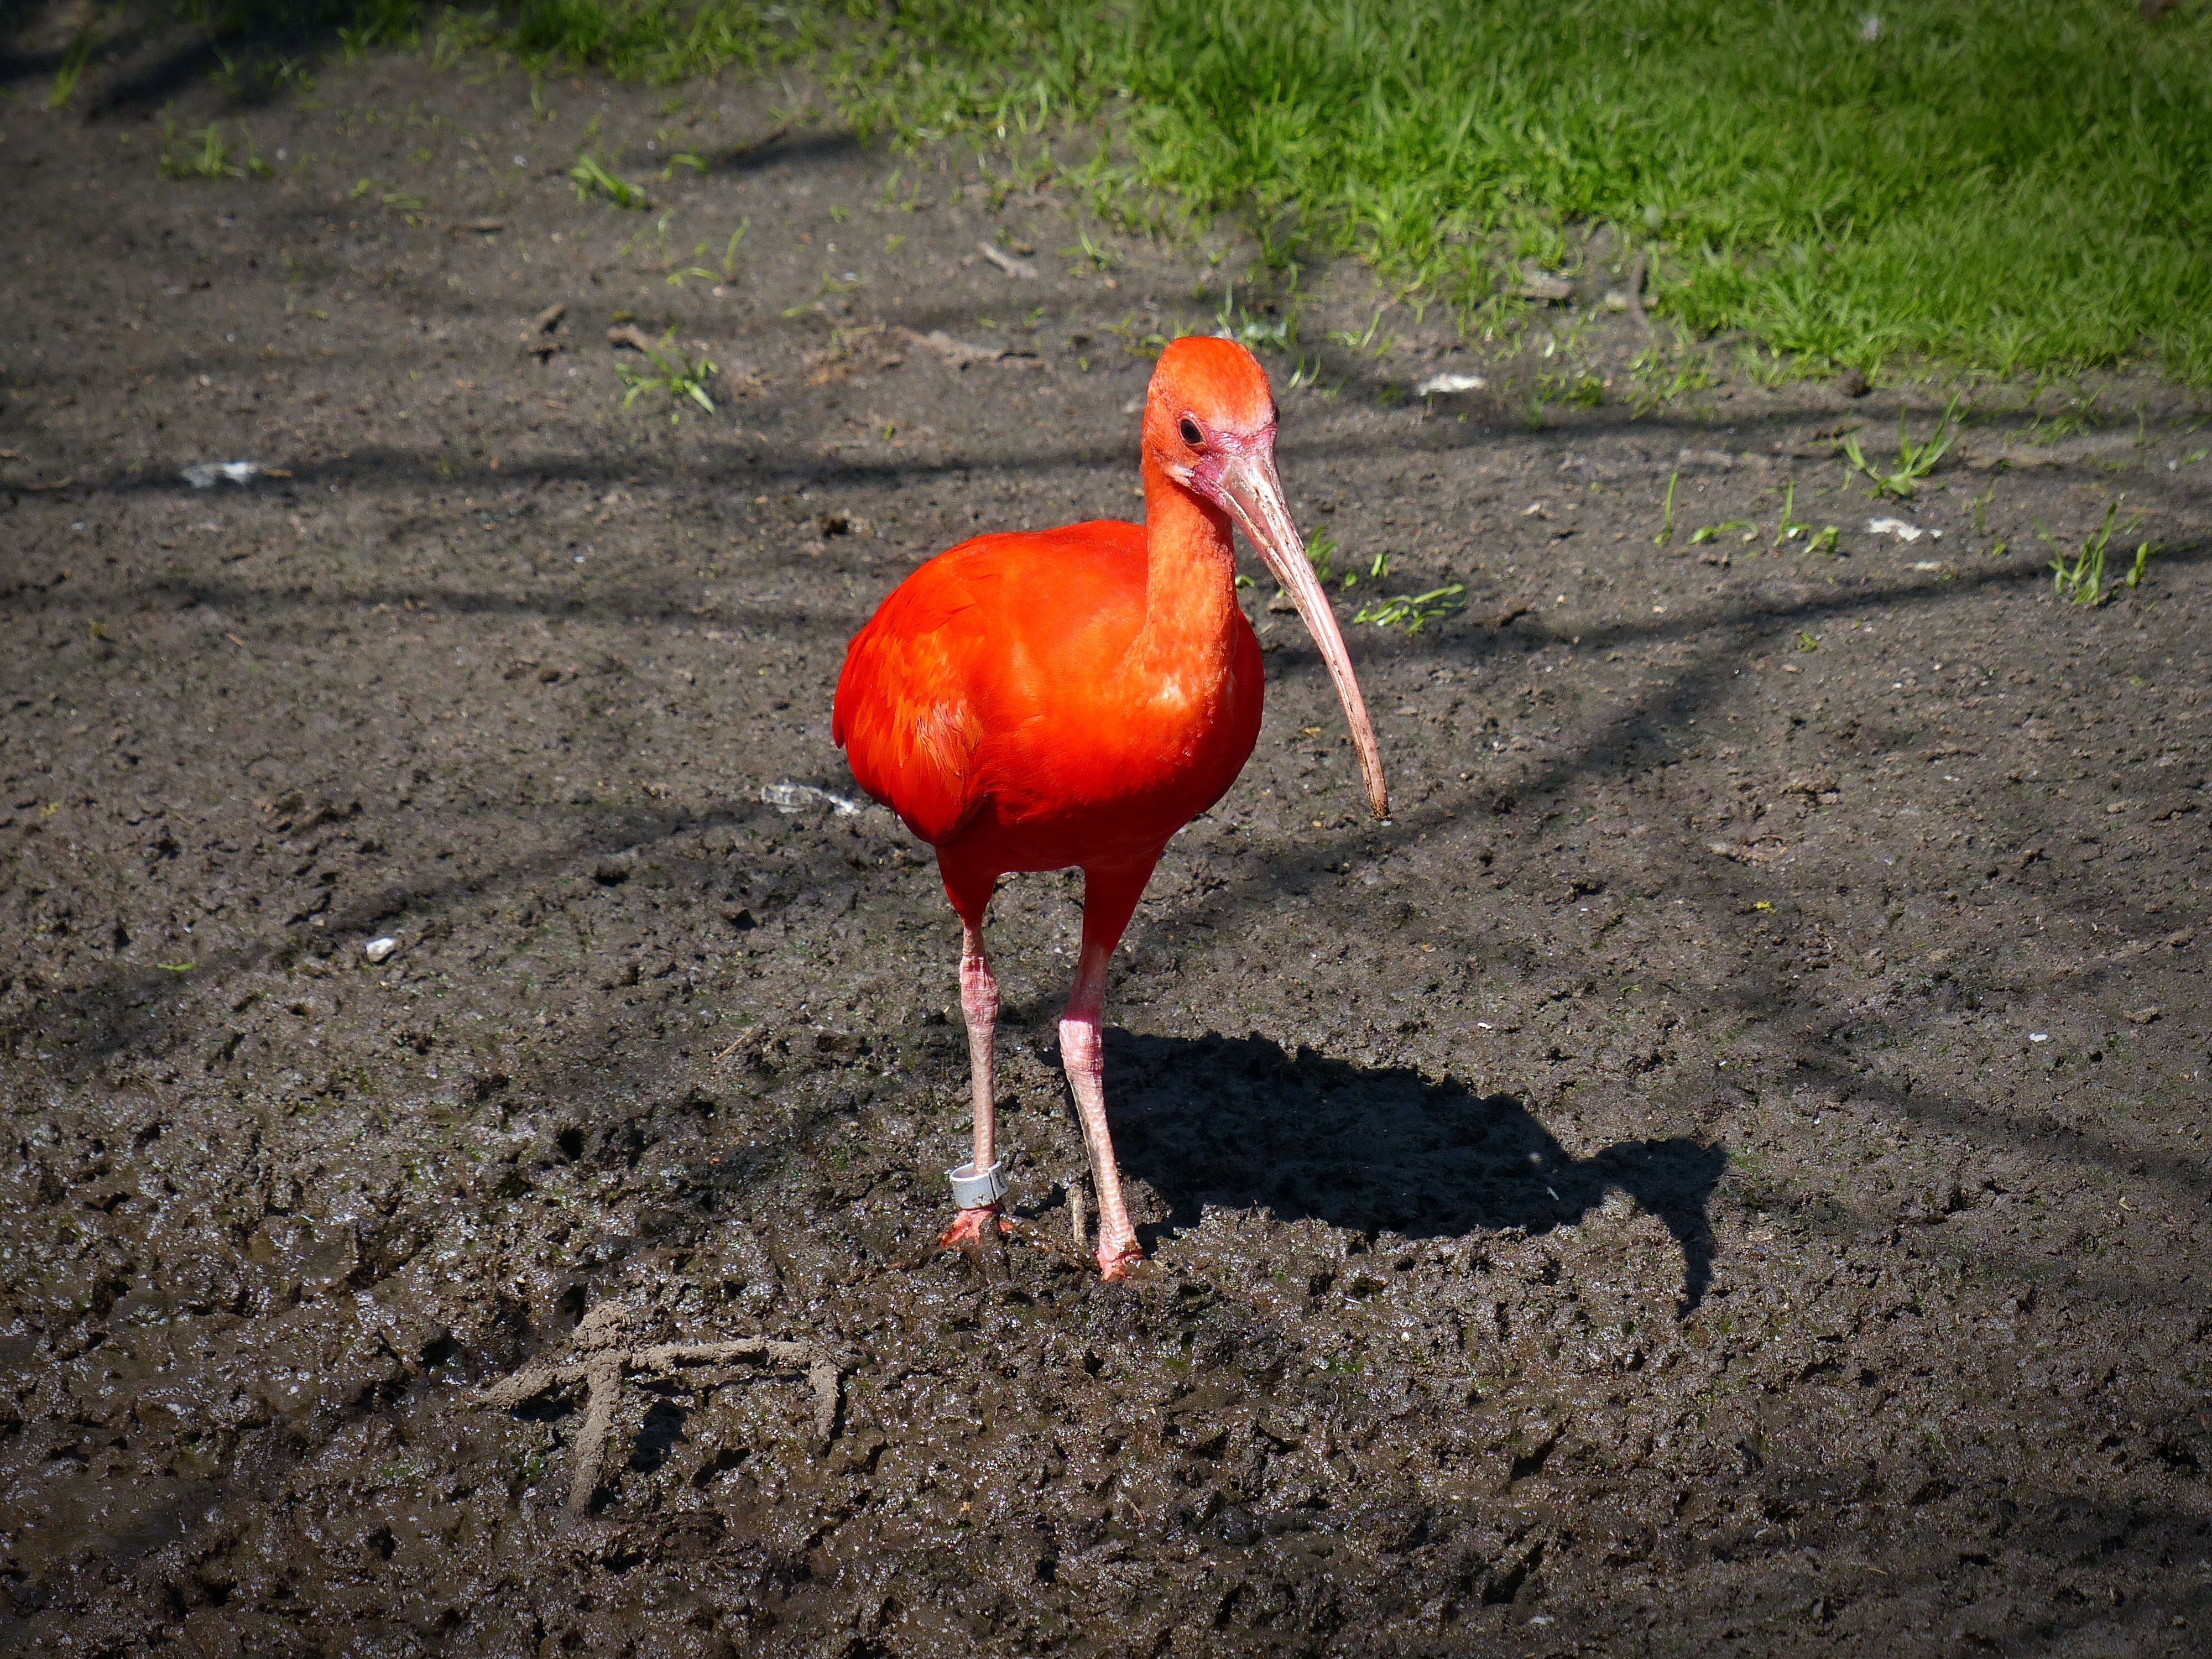
bird, wildlife, orange, beak, fauna, flamingo, vertebrate, ibis, water bird, long beak, red ibis, curved beak, scarlet ibis, glossy ibis